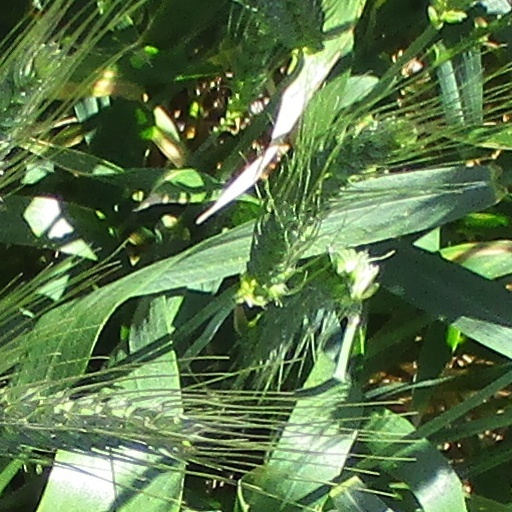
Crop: wheat